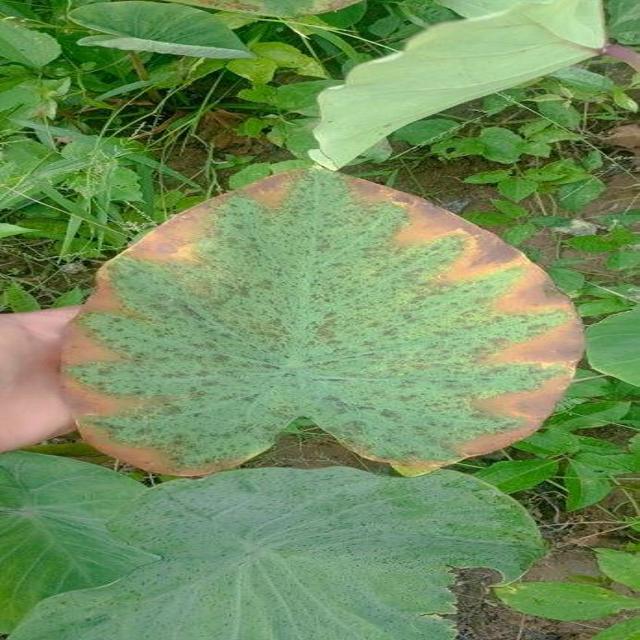
Label: Late_Blight